Angelo Capato

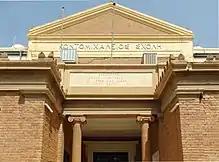
The Kontomichaleios High School and Lyceum in Khartoum (2015), named after Capato's nephew

And:""Capato belonged to the 'high class' of Greek settlers, but after the collapse of his business ventures he did not have the means to play a leading role in the society. In a certain sense, he continued to influence the development of the Greek community through his nephew, Gerasimos Contomichalos. By contrasting the two men, it is possible to see how the community had changed from 1900 to 1920. While Capato was an energetic daredevil who thrived on chaos, Contomichalos came to the Sudan as a well-educated young man who distinguished himself by working hard and methodically. If Capato represented the colourful and adventurous past of the Greek presence in the Sudan, Contomichalos personified the accomplishments of the mature community"."